Neglected tropical diseases

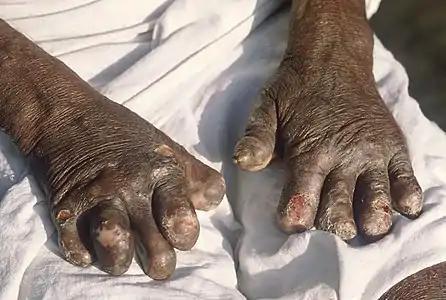

Leprosy causes disfigurement and physical disabilities if untreated. It is curable if treated early. Treatment requires multidrug therapy. The BCG vaccine has some preventative effect against leprosy. Leprosy has a 5–20 year incubation period, and the symptoms are damage to the skin, nerves, eyes, and limbs.